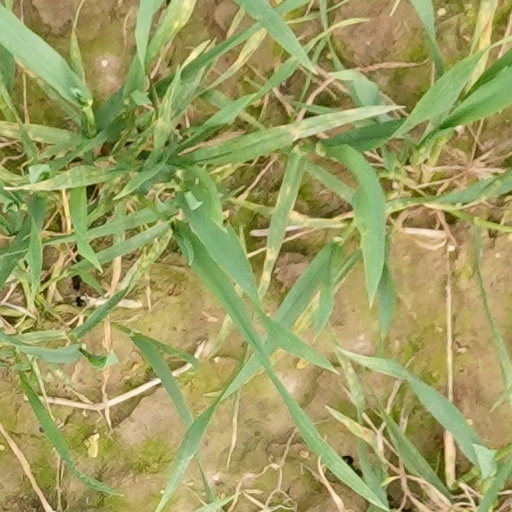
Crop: wheat